Akon

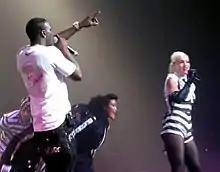
Akon performing with Gwen Stefani on The Sweet Escape Tour

He produced and featured on Gwen Stefani's "The Sweet Escape" which has reached No. 2 on the "Billboard" Hot 100. Akon performed at the American leg of Live Earth. He later recorded a remix of "Wanna Be Startin' Somethin'" by Michael Jackson for the 25th-anniversary rerelease of Jackson's "Thriller". He also worked with bachata group Aventura and Reggaeton duo Wisin & Yandel on All Up 2 You. The song received two nominations at the Premios Lo Nuestro 2010 for "Urban Song of the Year" and "Video Collaboration of the Year". He signed Jayko, a Hispanic R&B and Reggaeton artist, to his label.